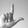
ASL letter: L